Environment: real
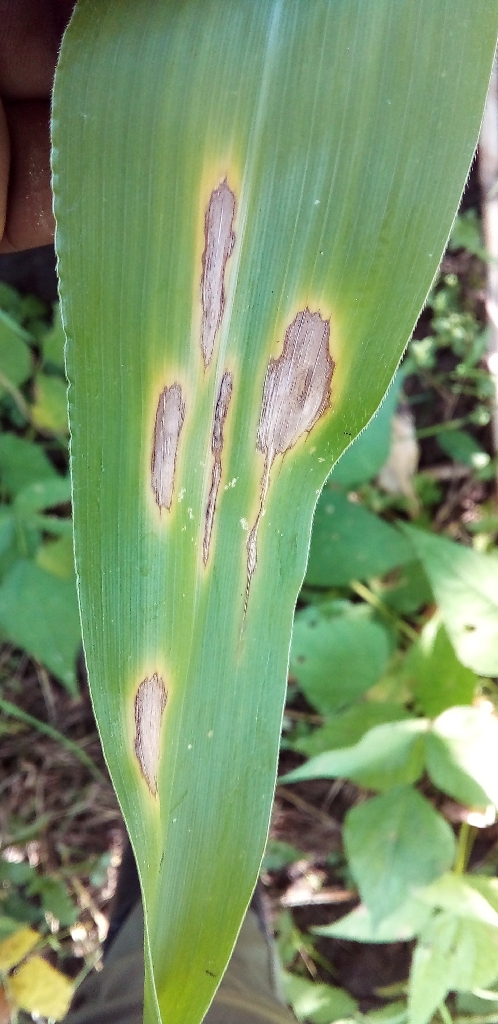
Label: northern_corn_leaf_blight